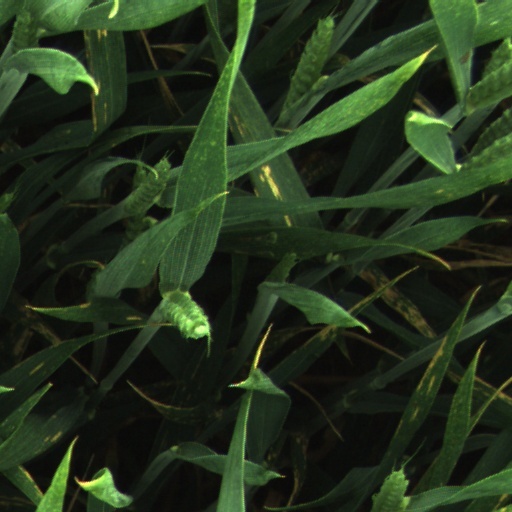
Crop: wheat